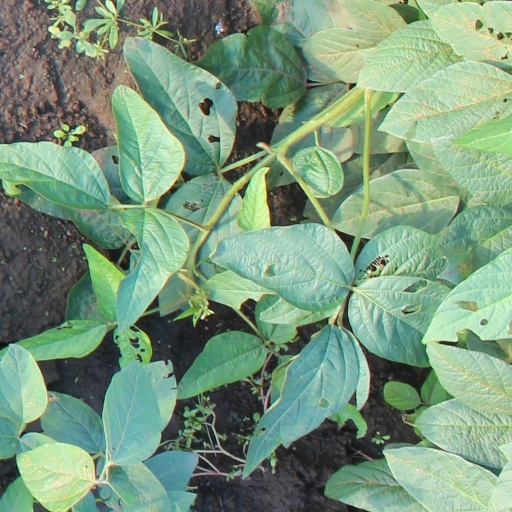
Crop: soybean